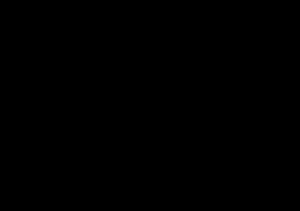
Le neptunium est un élément synthétique qui n'a par conséquent pas de masse atomique standard. Comme tous les éléments synthétiques, il ne possède aucun isotope stable. Le premier isotope synthétisé en 1940 fut le neptunium 239 en bombardant ²³⁸U avec des neutrons pour produire ²³⁹U, qui subit ensuite une désintégration β pour former ²³⁹Np.